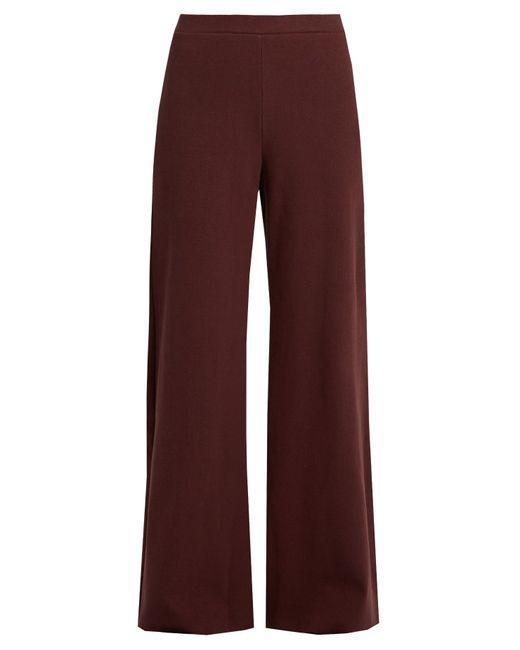
damen lange einfarbige Hose mit offenem Bein braun